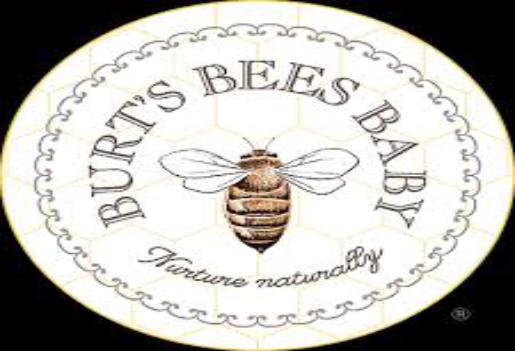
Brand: Burt's Bees
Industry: Necessities